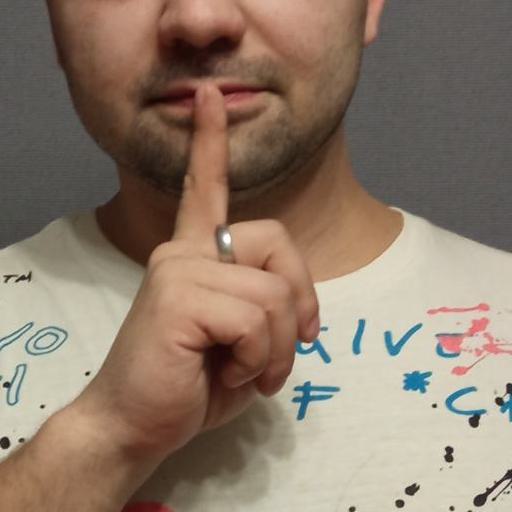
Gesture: mute